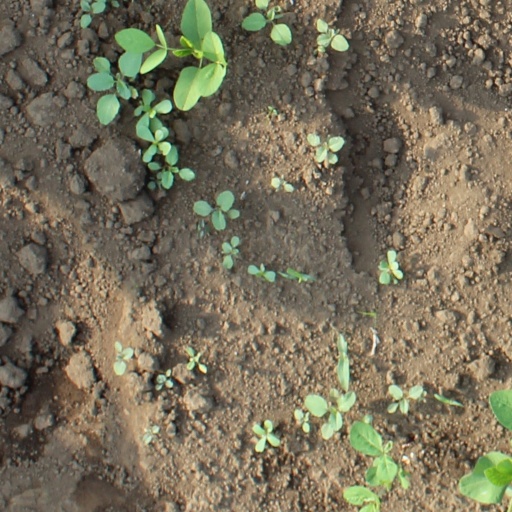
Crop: soybean